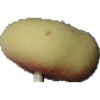
Label: Peach Flat 1